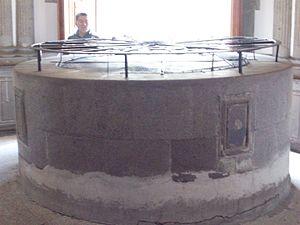
Le sanctuaire marial de Notre-Dame de Guadalupe est un sanctuaire catholique consacré à la Vierge de Guadalupe, situé sur la colline de Tepeyac, dans la delegación Gustavo A. Madero de Mexico, sur le lieu étant réputé être celui des apparitions mariales de Notre-Dame de Guadalupe en 1531.